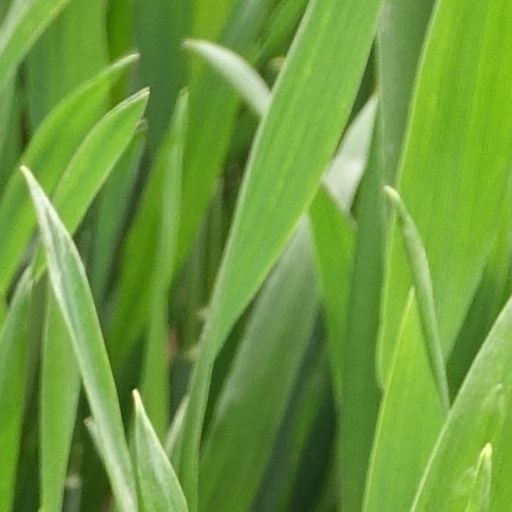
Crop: wheat